Frank Piekarski

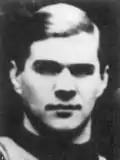

Frank Anthony Piekarski (August 17, 1879 – August 15, 1951) was an American college football player and coach who later served as a judge in Pennsylvania. He attended the University of Pennsylvania, where he played football for the Penn Quakers as a guard from 1901 to 1904. Piekarski was a third-team selection to the 1903 College Football All-America Team and a consensus first-team pick on the 1904 College Football All-America Team. He was among the first Polish-Americans to gain recognition in college football.